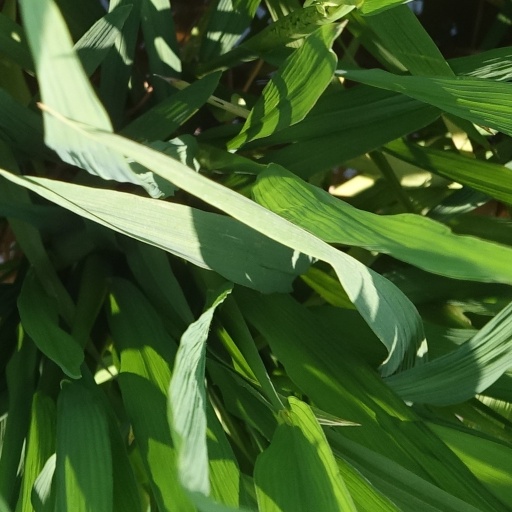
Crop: rice